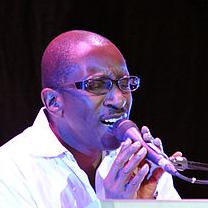
Age: 53